Worlds Collide (tour)

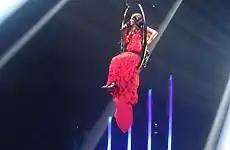
Within Temptation utilized several stage effects. In the picture, Sharon den Adel can be seen performing "All I Need" while being lifted on a swing.

After the successive reschedules due to the pandemic, the tour was allowed to occur on November and December 2022. It was decided that Within Temptation and Evanescence would take turns on which band would play first each night.